RML 64-pounder 71 cwt gun

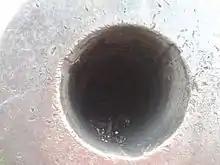
Three groove rifling system of the 64 Pounder

When Britain adopted rifled ordnance in the 1860s, it still had large stocks of serviceable but now obsolete smoothbore guns. Gun barrels were expensive to manufacture, so the best and most recent models were selected for conversion to rifled guns, for use as second-line ordnance, using a technique designed by William Palliser. The Palliser conversion was based on what was accepted as a sound principle that the strongest material in the barrel construction should be innermost, and hence a new tube of stronger wrought iron was inserted in the old cast iron barrel, rather than attempting to reinforce the old barrel from the outside.